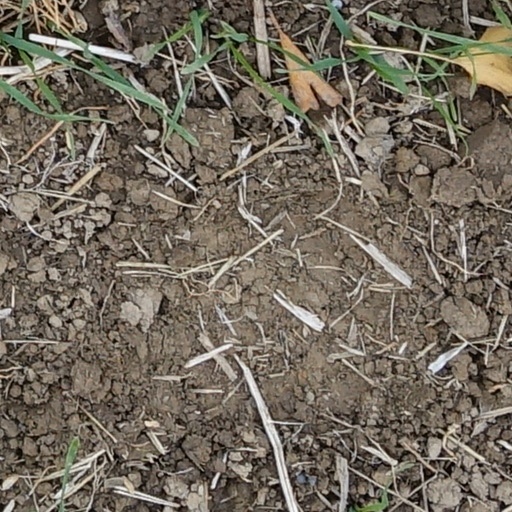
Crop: wheat